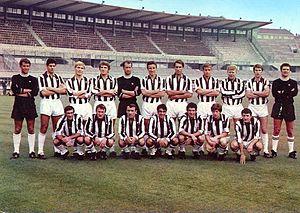
La saison 1968-1969 de la Juventus Football Club est la soixante-sixième de l'histoire du club, créé soixante-douze ans plus tôt en 1897.